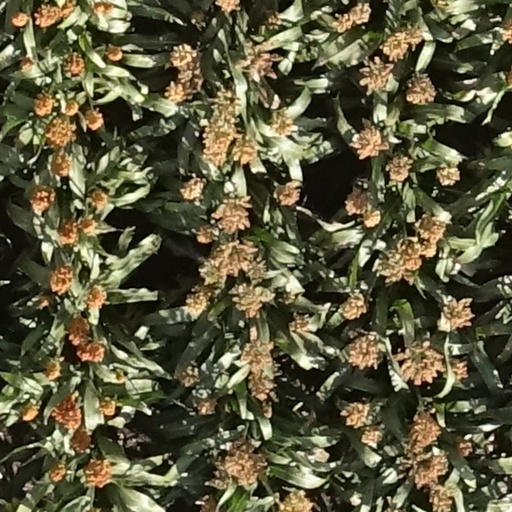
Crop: sorghum